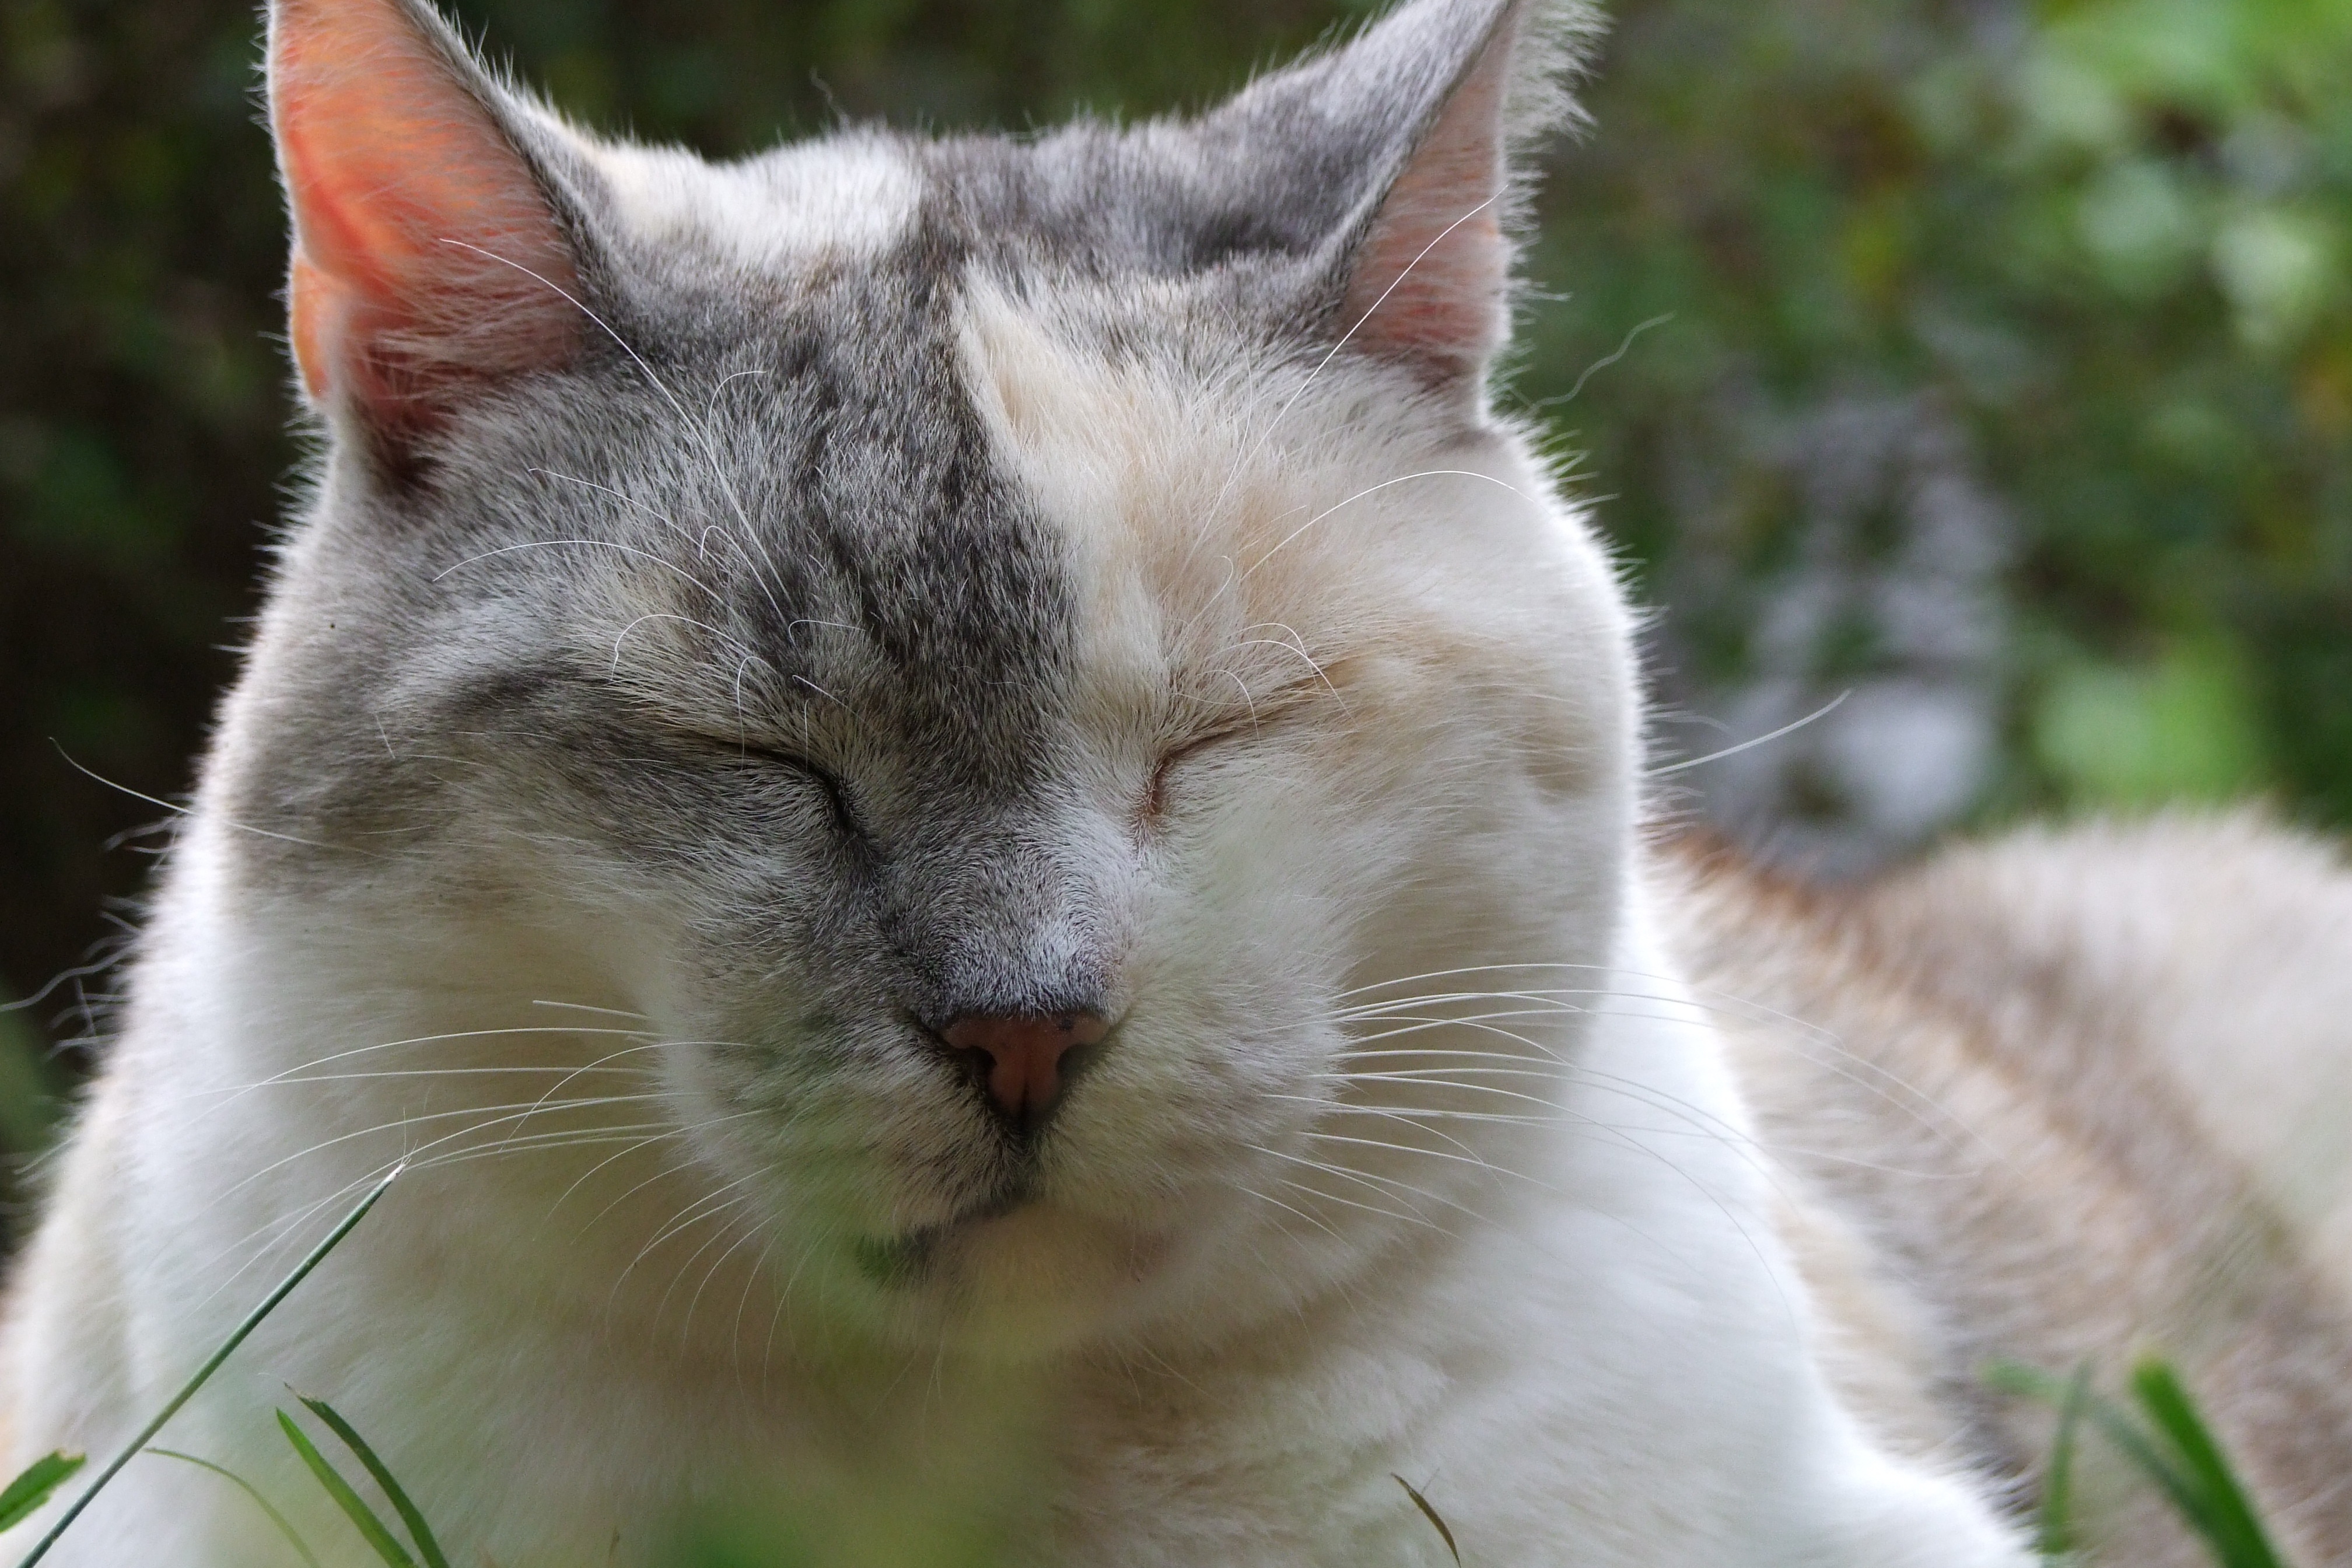
pet, portrait, cat, mammal, fauna, close up, nose, whiskers, snout, adidas, head, vertebrate, tired, tricolor, thick, european shorthair, wild cat, small to medium sized cats, cat like mammal, domestic short haired cat